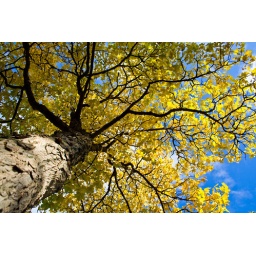
I really like the black veins of the tree against the colorful backdrop.